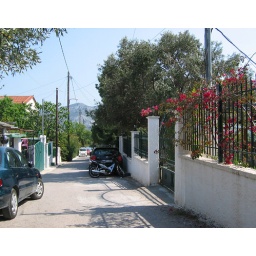
at one point, i passed beneath an olive tree and one of its fruits fell before me, rolling a bit.